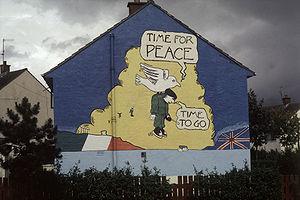
Les peintures murales d’Irlande du Nord sont un mode d'expression des différentes communautés de la province nord-irlandaise, aussi bien protestante que catholique. Elles abordent des thèmes en lien avec l'histoire et la vie politique, peuvent faire référence à des événements emblématiques des communautés. Elles font partie intégrante de la culture nord-irlandaise.